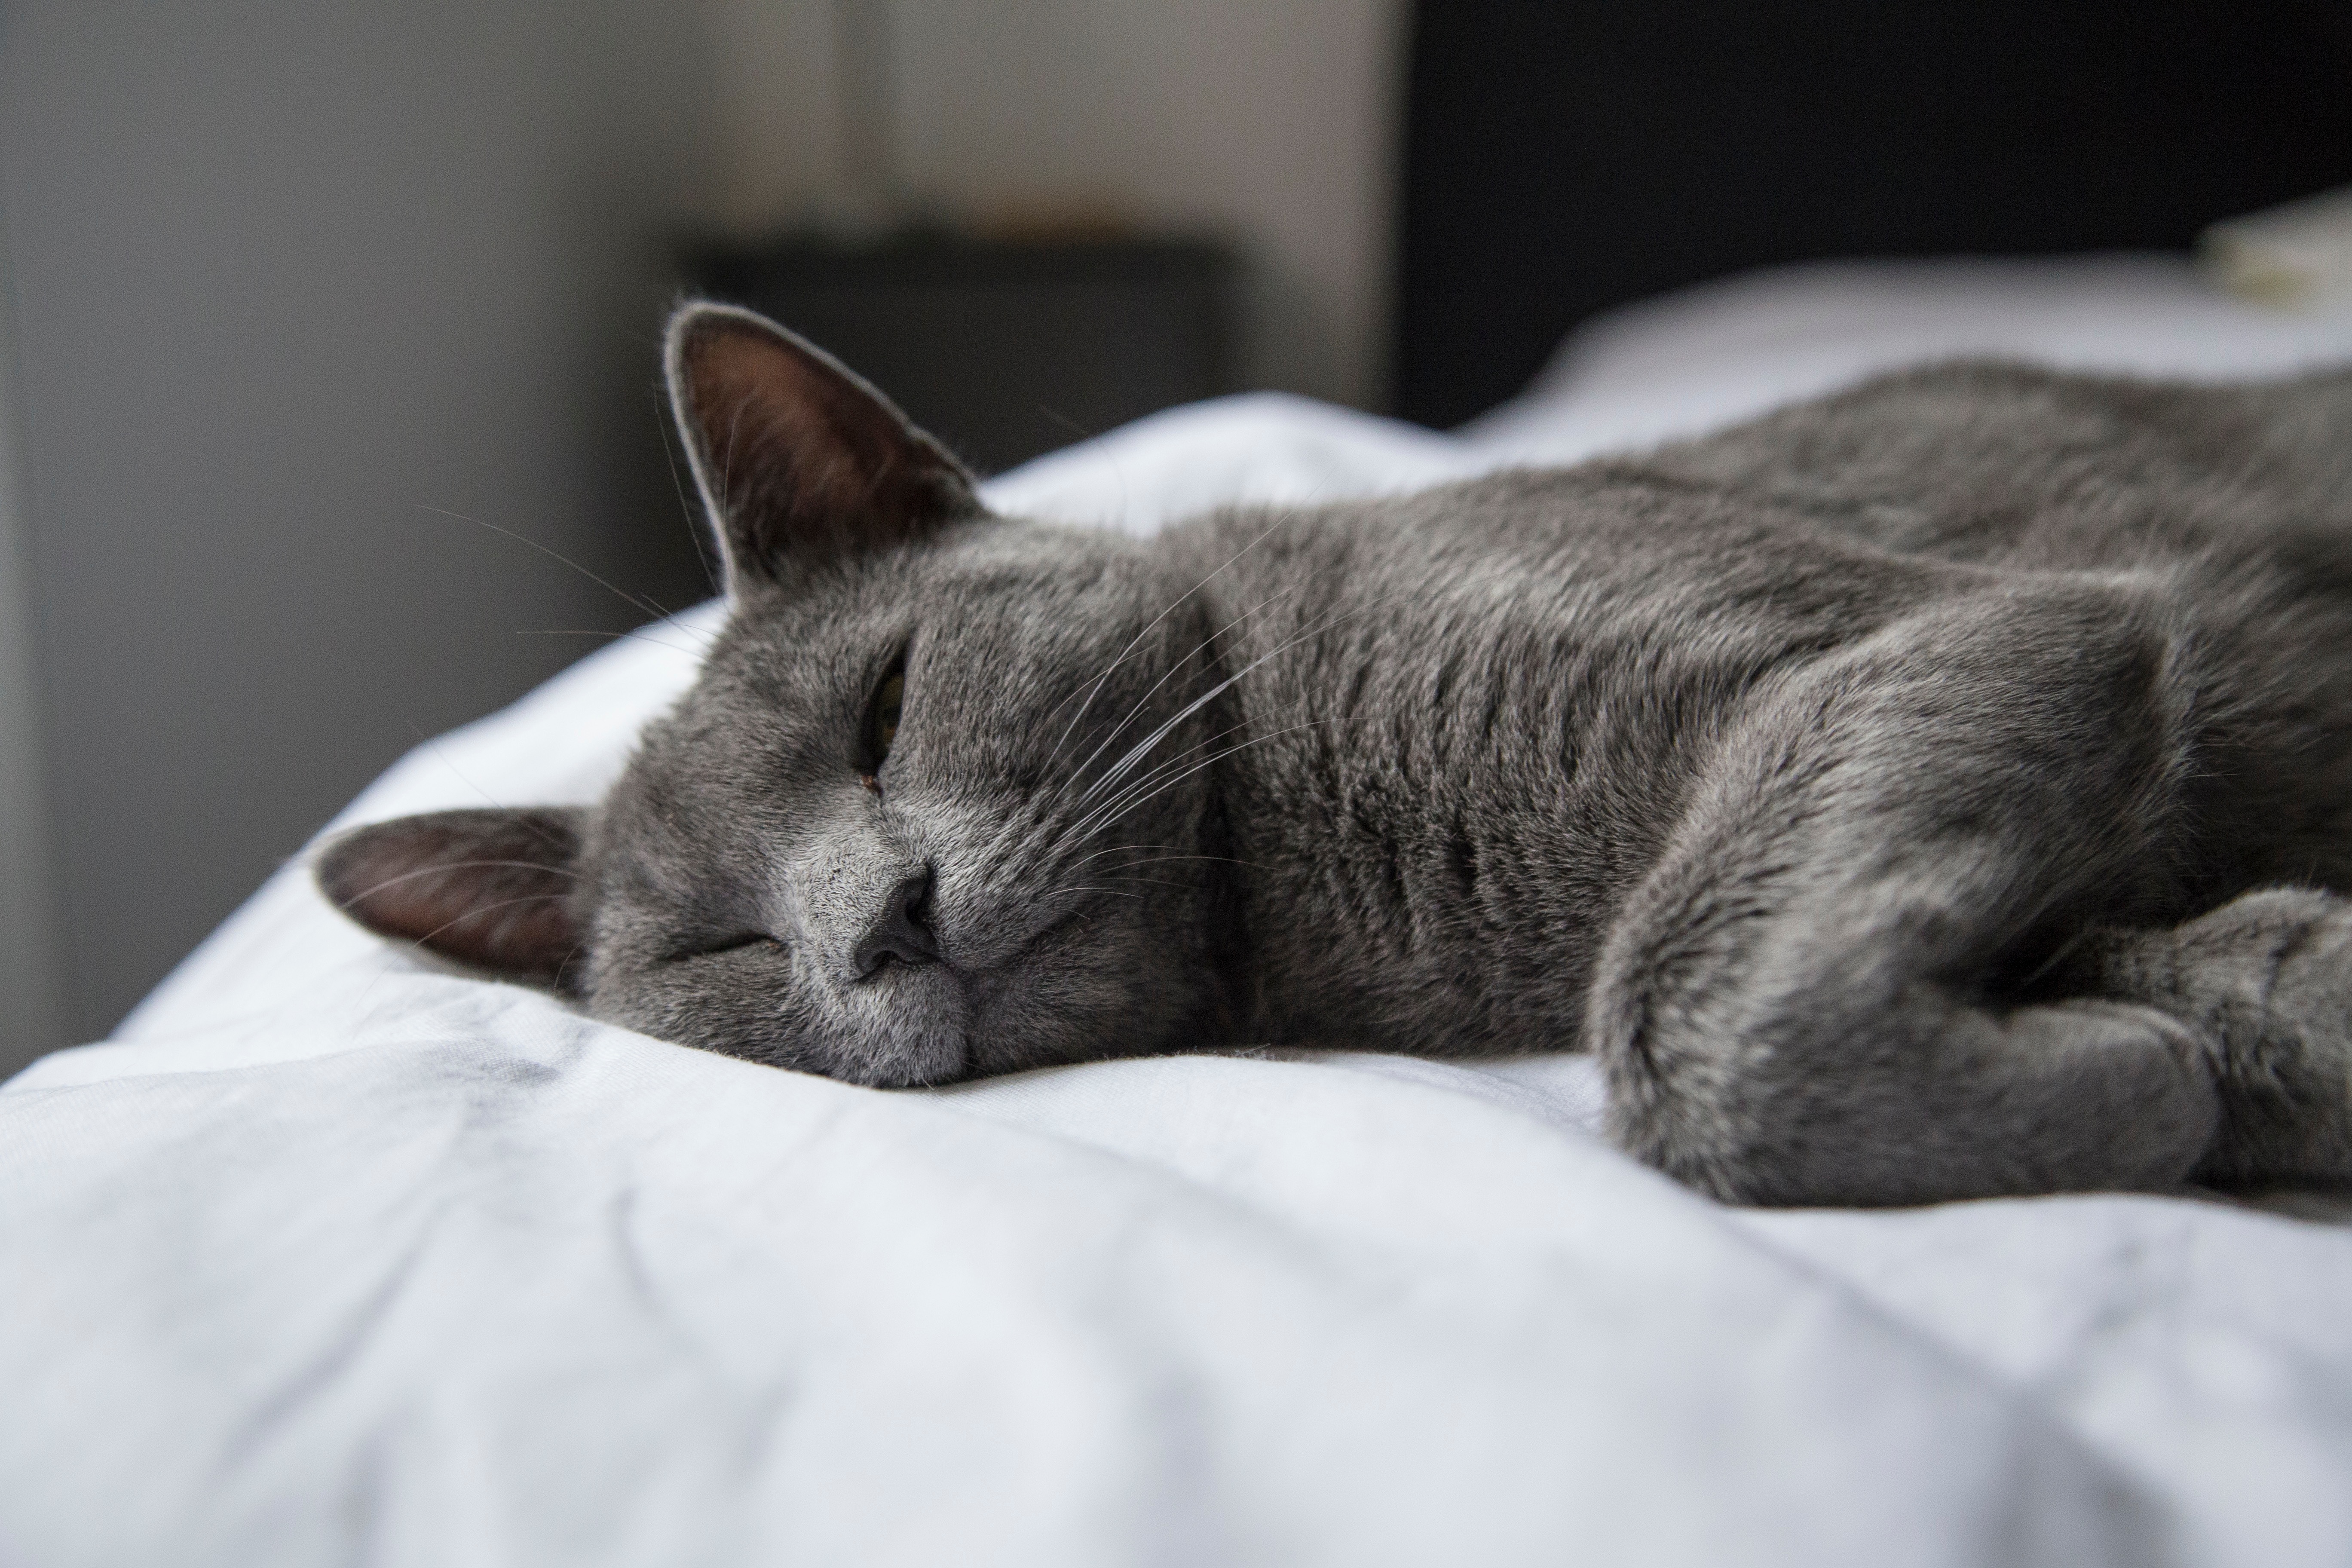
cat, mammal, nap, nose, whiskers, sleep, vertebrate, small to medium sized cats, cat like mammal, domestic short haired cat